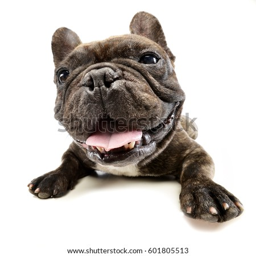
wide angle shot of an adorable bulldog - studio shot , isolated on white .